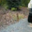
Label: deer